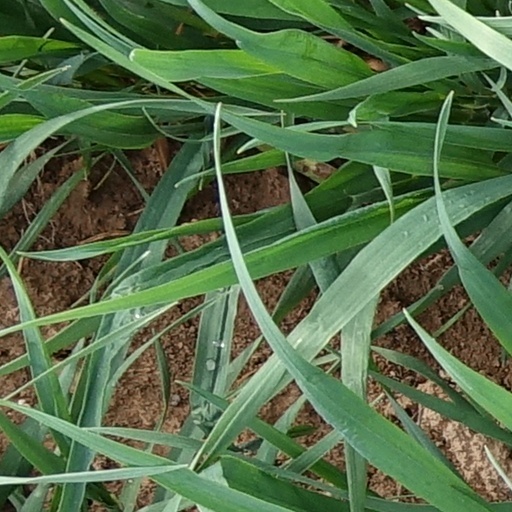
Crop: wheat